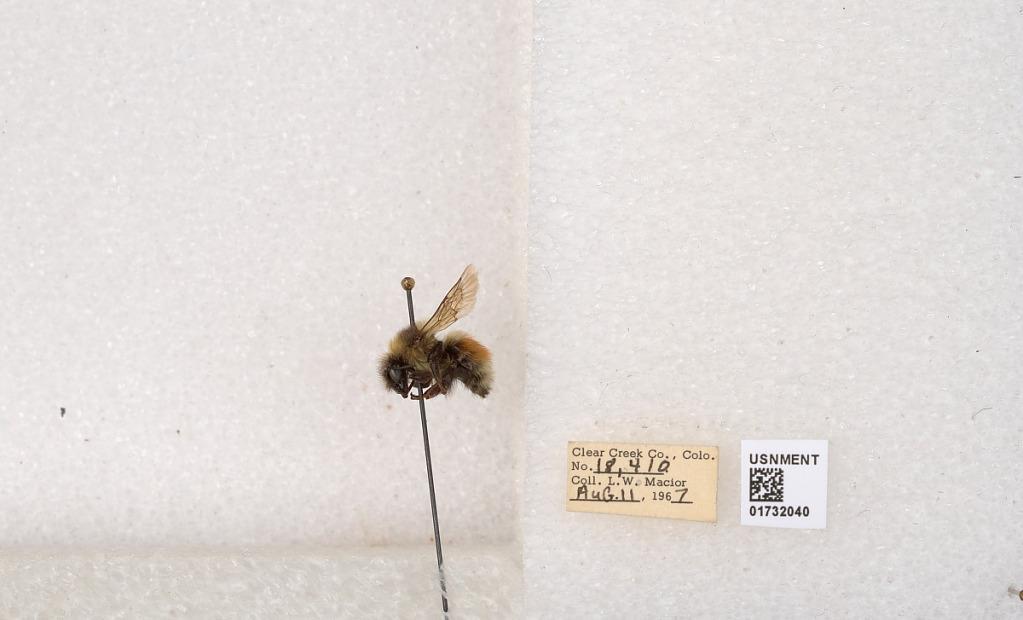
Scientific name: Bombus (Pyrobombus) sylvicola Kirby
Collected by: L. Macior
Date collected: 1967-8-11
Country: United States
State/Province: Colorado
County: Clear Creek
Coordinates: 39.6891, -105.644